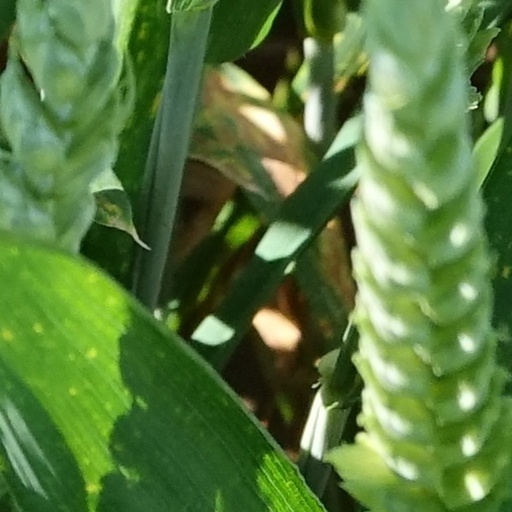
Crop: wheat